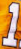
Number: 1